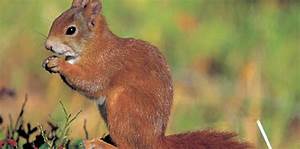
Label: squirrel